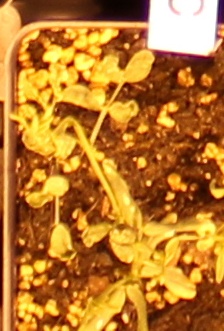
Label: Lentil